Calponin 2

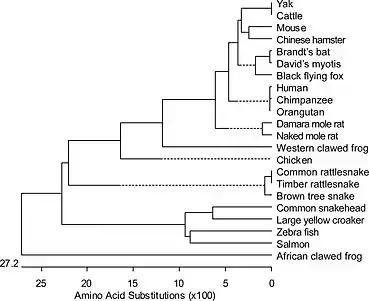
Figure 1: Evolutionary lineage of vertebrate calponin 2 deduced from alignment of amino acid sequences.

Calponin isoforms are conserved proteins whereas calponin 2 has diverged from calponin 1 and calponin 3 mainly in the C-terminal variable region. Phylogenetic lineage of calponin 2 showed that calponin 2 is conserved among mammalian species but more diverged among amphibian, reptile and fish species (Fig 1).